Men, Martians and Machines

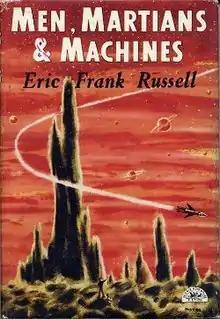
First UK edition

Men, Martians and Machines is a collection of science fiction short stories by the British writer Eric Frank Russell. It was first published in 1955.